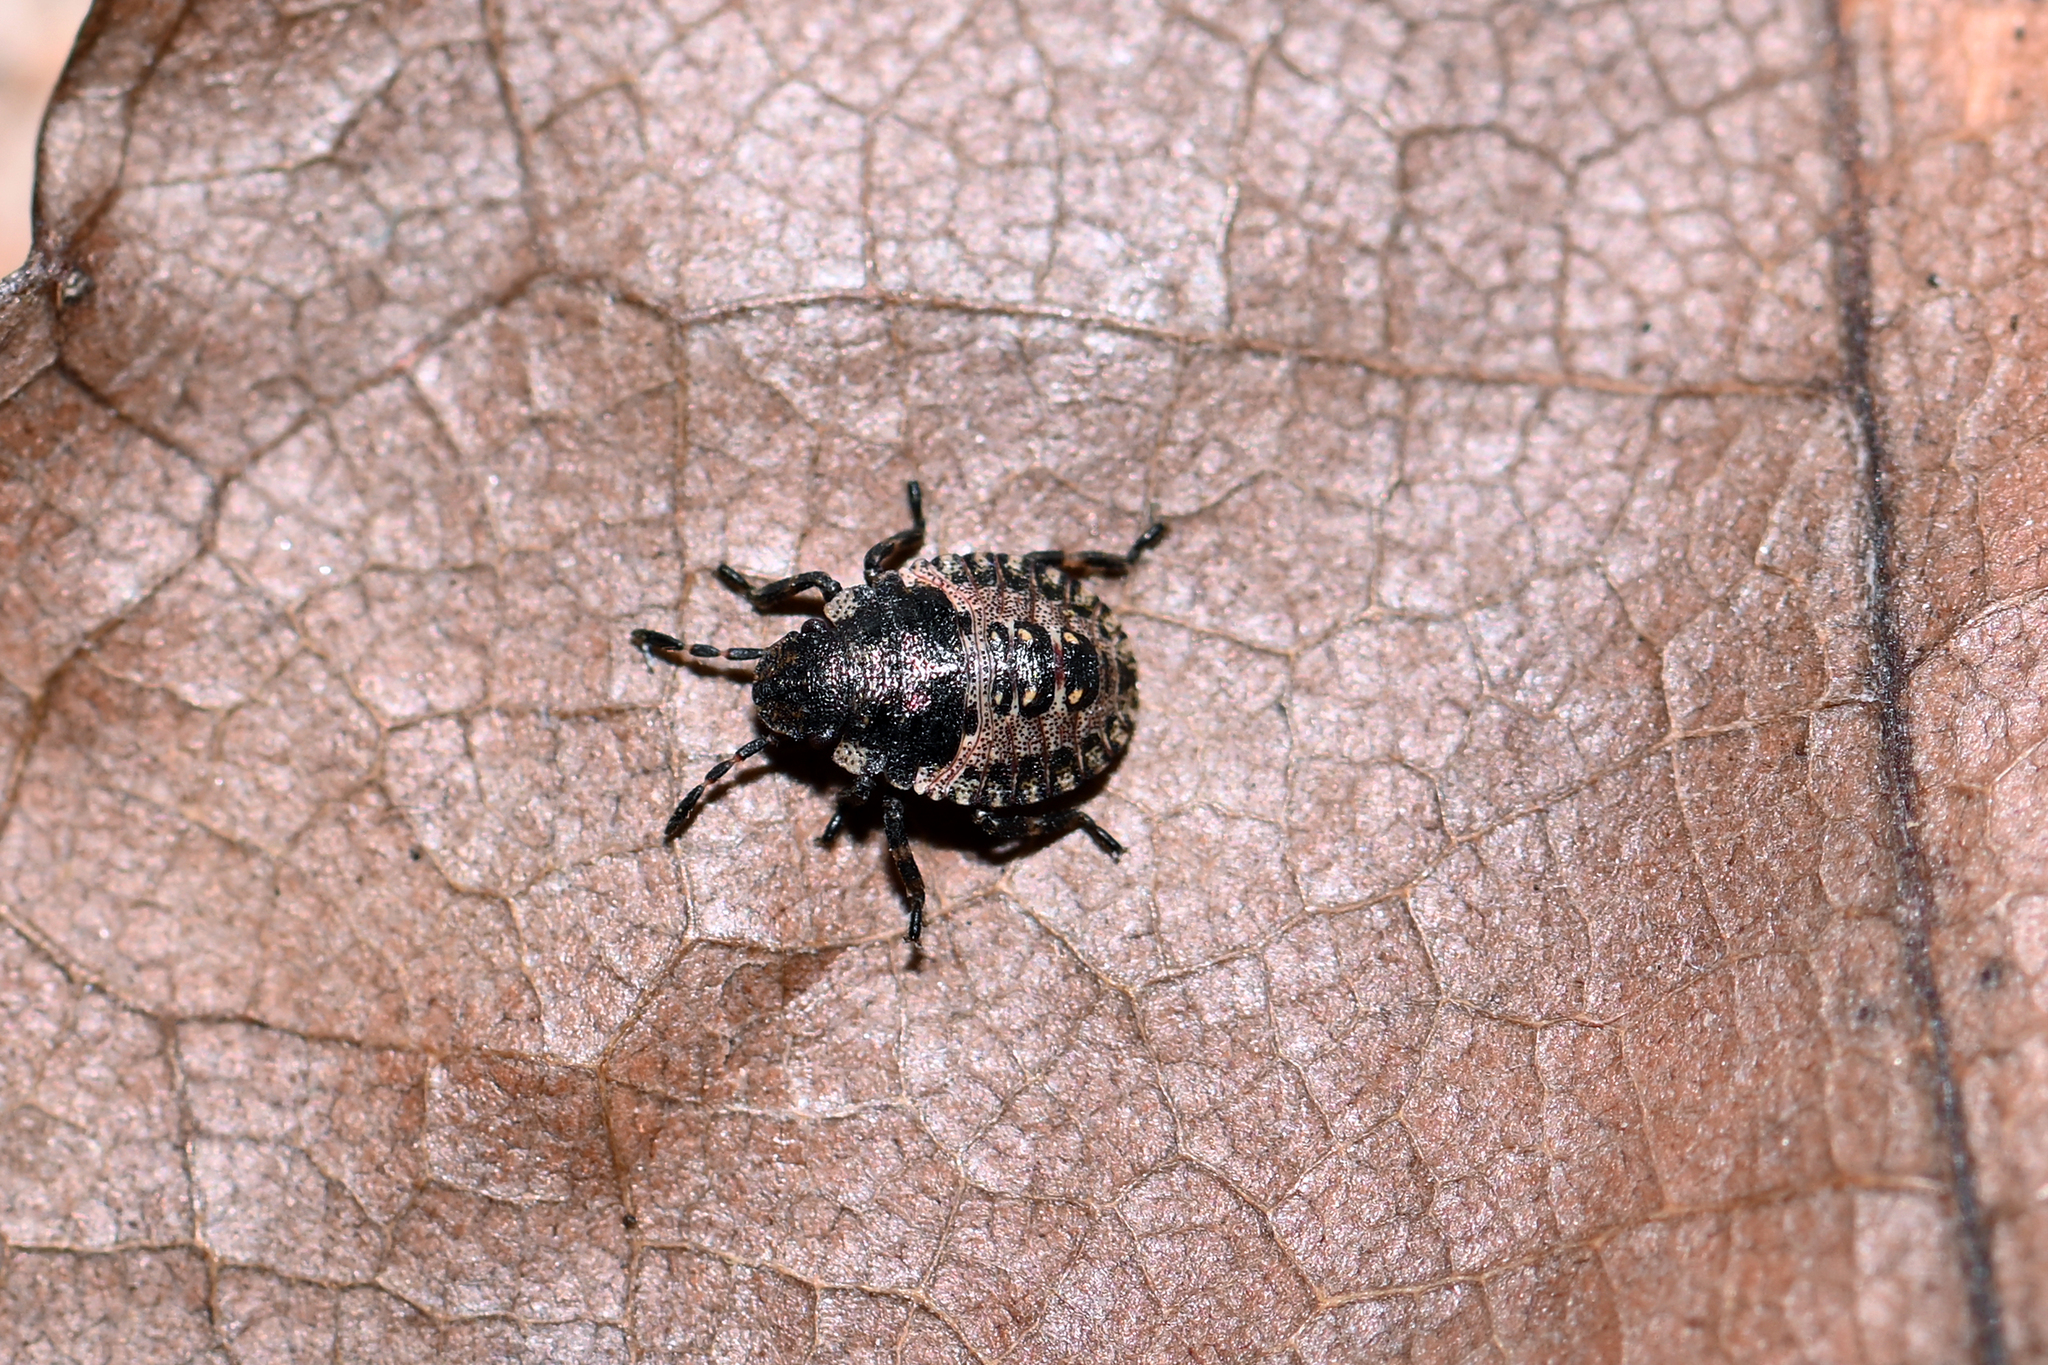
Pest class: stink_bug